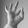
ASL letter: F